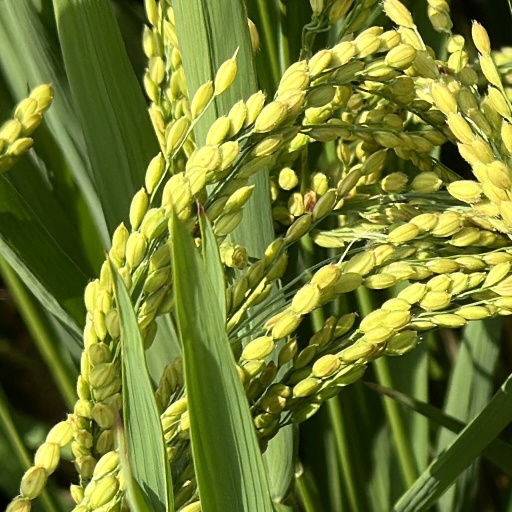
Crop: rice